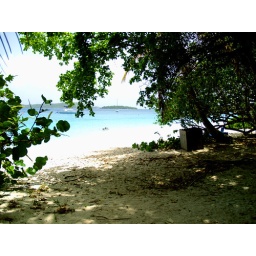
A canopy of trees opening into the #7 most beautiful beach in the world, according to National Geographic: Honeymoon Beach